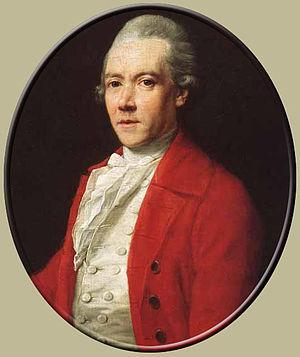
Philip LivingstonEspañol: Philip Livingston
Philip Livingston, né le 15 janvier 1716, mort le 12 juin 1778, était un marchand et homme d'État de New York. Il est délégué de l'État de New York au Congrès continental de 1775 à 1778 et signe la Déclaration d'indépendance des États-Unis.
Les Pères fondateurs des États-Unis sont les signataires de la Déclaration d'indépendance ou la Constitution des États-Unis, ainsi que ceux participant à la révolution américaine comme Revolutionaries. Considérés comme des héros aux États-Unis, ces hommes sont principalement chrétiens, quelques-uns athées ou déistes. Par ailleurs, plusieurs pères sont membres de la franc-maçonnerie.